Mya Nan Nwe

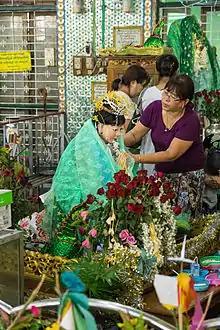
Statue of Mya Nan Nwe

Mya Nan Nwe was born on 22 December 1897 in Mogok, British Burma. She is the descendant of Saopha, and daughter of Chan Thar and Nann Kham. At 15-years-old, she was educated in India and graduated with B.A. in 1926. From Mogok, dignitaries wanted to marry her, but she refused. She did not eat meat from an early age. In 1942, in her dream, an old man in white robes told her that she should move to Yangon as a missionary. So, she moved to Botataung Pagoda Road, Yangon, and worshiped Botataung Pagoda daily. She had been called "Princess of Green" as she wore green clothes. She contributed to religious works, including the rebuilding of the Botahtaung Pagoda after its destruction during World War II.